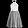
Label: Dress